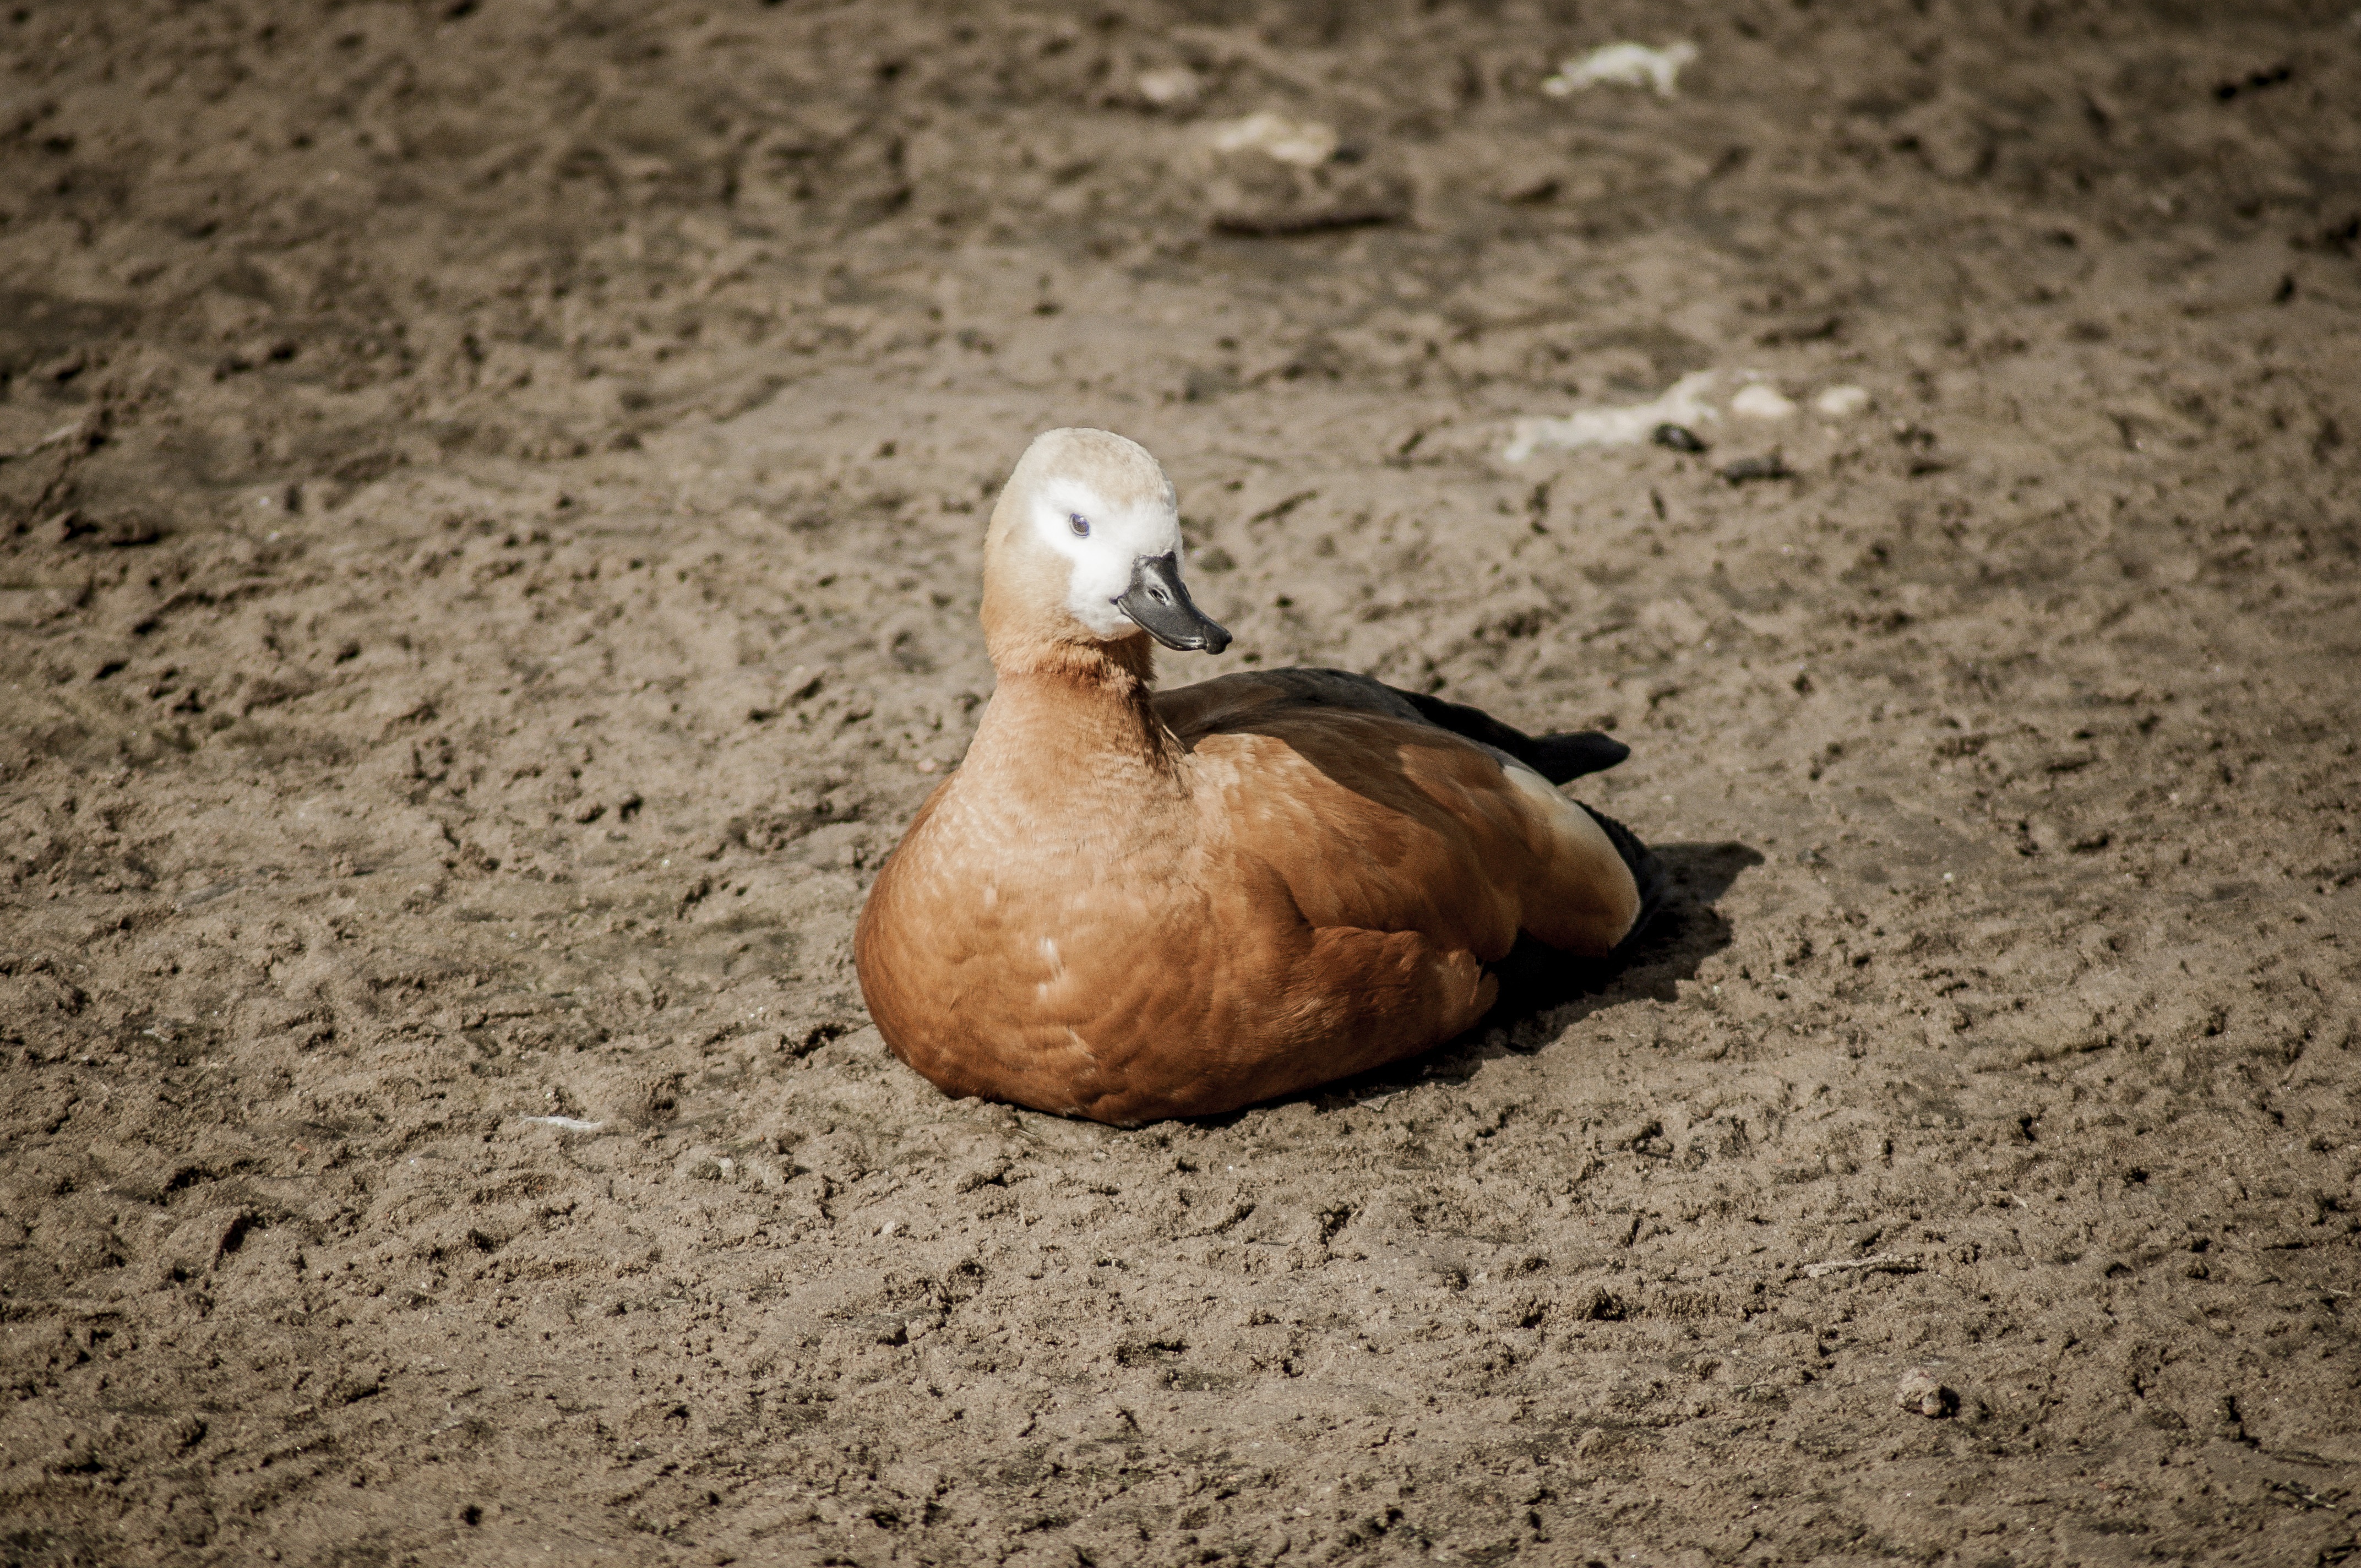
water, nature, outdoor, sand, bird, farm, lake, wildlife, young, spring, beak, close, fauna, close up, ornithology, duck, head, vertebrate, waterfowl, water bird, ducks geese and swans